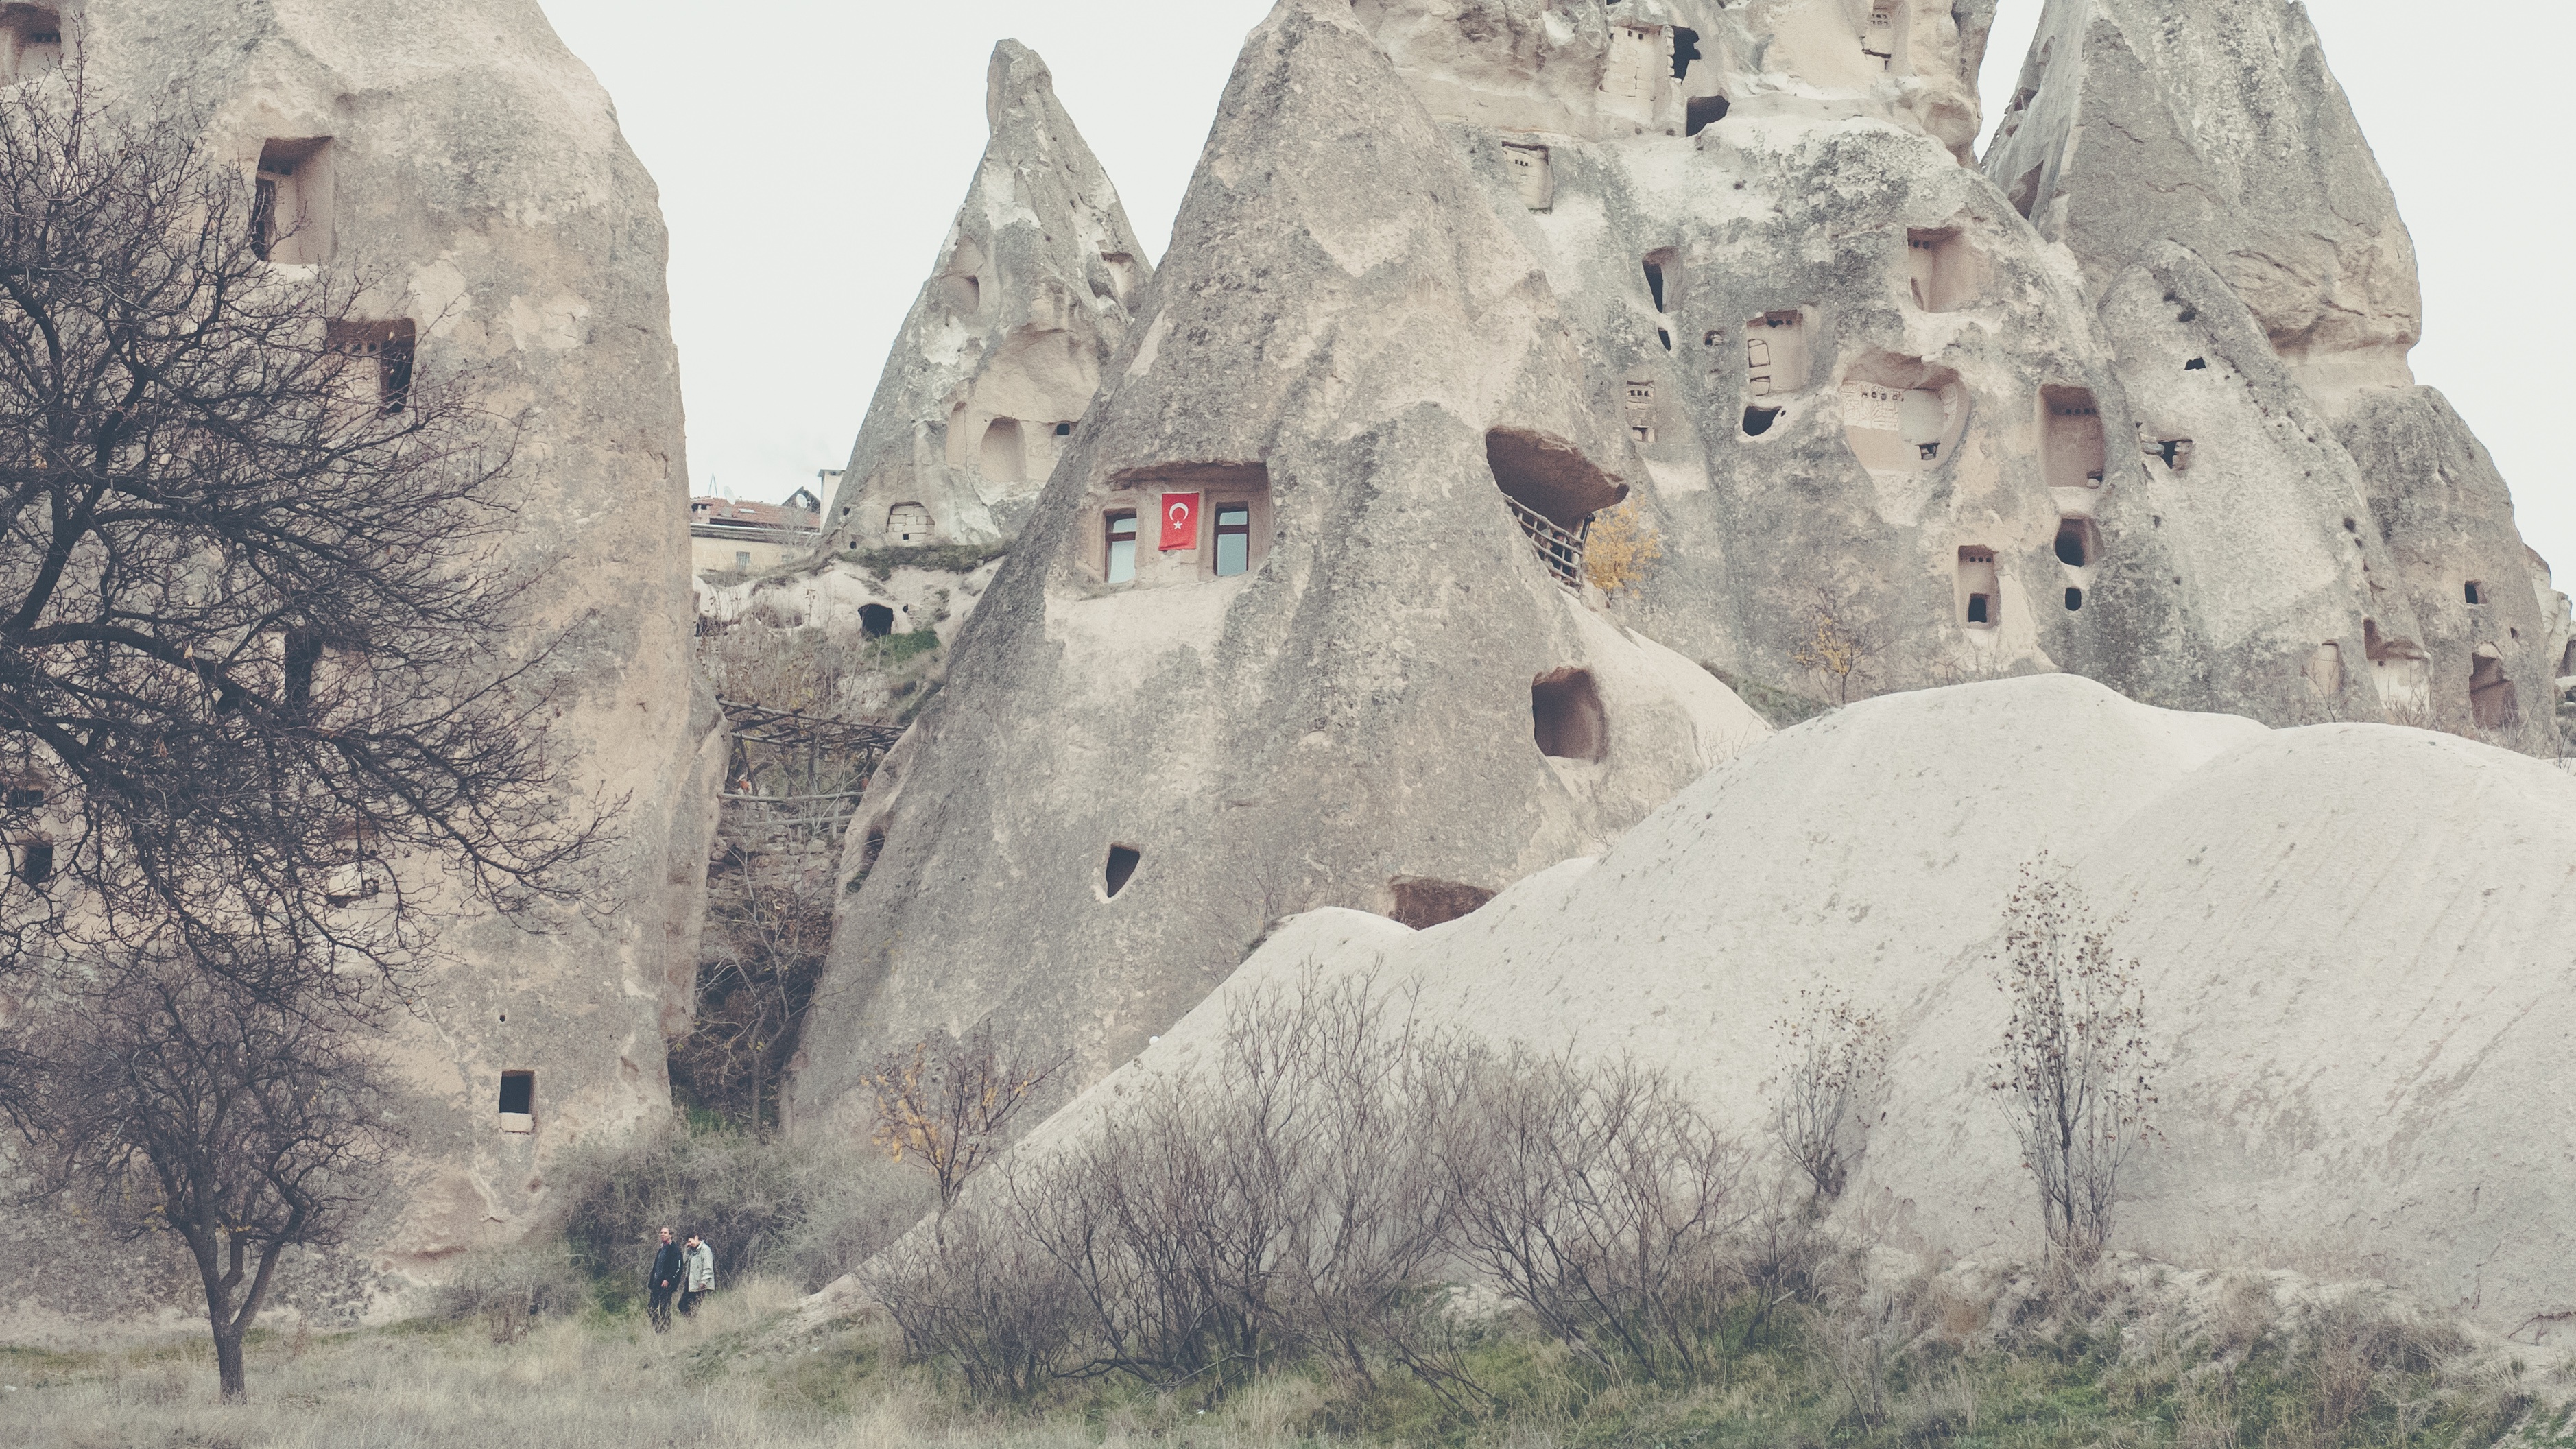
rock, mountain, snow, winter, adventure, material, geology, badlands, ancient history